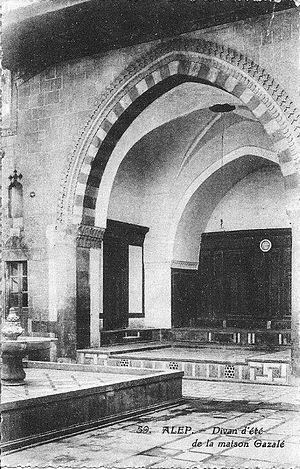
Divan D'été de la maison Gazalé - Alep - Bretocq 1918-1922
La maison Ghazaleh ou Ghazalé, est l'une des demeures d'époque ottomane les plus grandes et qui fut pendant longtemps une des mieux conservées d'Alep. Elle porte le nom de la famille Ghazaleh qui l'a occupée pendant environ deux siècles. Utilisée comme école depuis 1914, elle a été restaurée en 2012 en vue de devenir le musée de la mémoire d’Alep. Malheureusement, deux ans plus tard, elle a été gravement endommagée par des attaques à l'été 2014, et un certain nombre de ses éléments décoratifs a été volé.